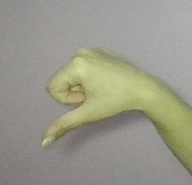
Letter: waw